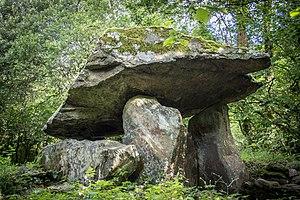
Un mégalithe est une construction monumentale lié au mégalithisme souvent attaché à un sanctuaire, constitué d’une ou de plusieurs pierres brutes de grandes dimensions, érigées sans mortier ni ciment pour fixer la structure.